West Kalimantan

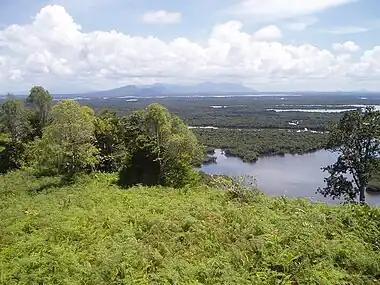
Danau Sentarum National Park is a wetland of international importance located in the north of the province

There are three National Parks in the province: Danau Sentarum, Gunung Palung and Betung Kerihun. Currently, illegal logging for trees such as dipterocarp and plantations of palm oil and pulpwood threaten many rare species in the province due to the effects of habitat destruction. Peat bog fires and droughts or flooding during ENSO episodes also threaten the area and are worsened by ongoing deforestation.